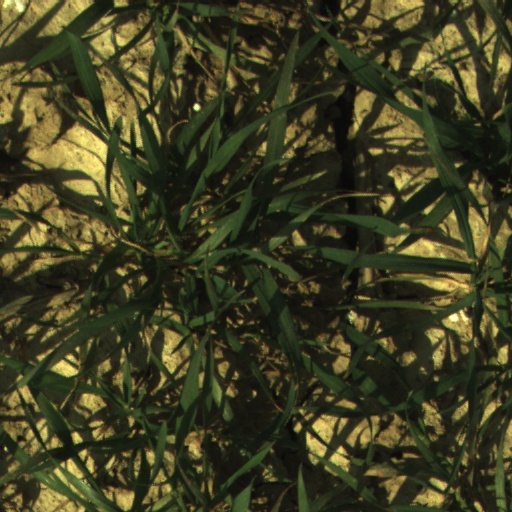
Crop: wheat